Drift netting

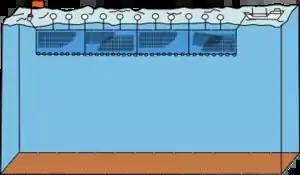
Drift netting.

Drift netting is a fishing technique where nets, called drift nets, hang vertically in the water column without being anchored to the bottom. The nets are kept vertical in the water by floats attached to a rope along the top of the net and weights attached to another rope along the bottom of the net. Drift nets generally rely on the entanglement properties of loosely affixed netting. Folds of loose netting, much like a window drapery, snag on a fish's tail and fins and wrap the fish up in loose netting as it struggles to escape. However, the nets can also function as gill nets if fish are captured when their gills get stuck in the net. The size of the mesh varies depending on the fish being targeted. These nets usually target schools of pelagic fish.